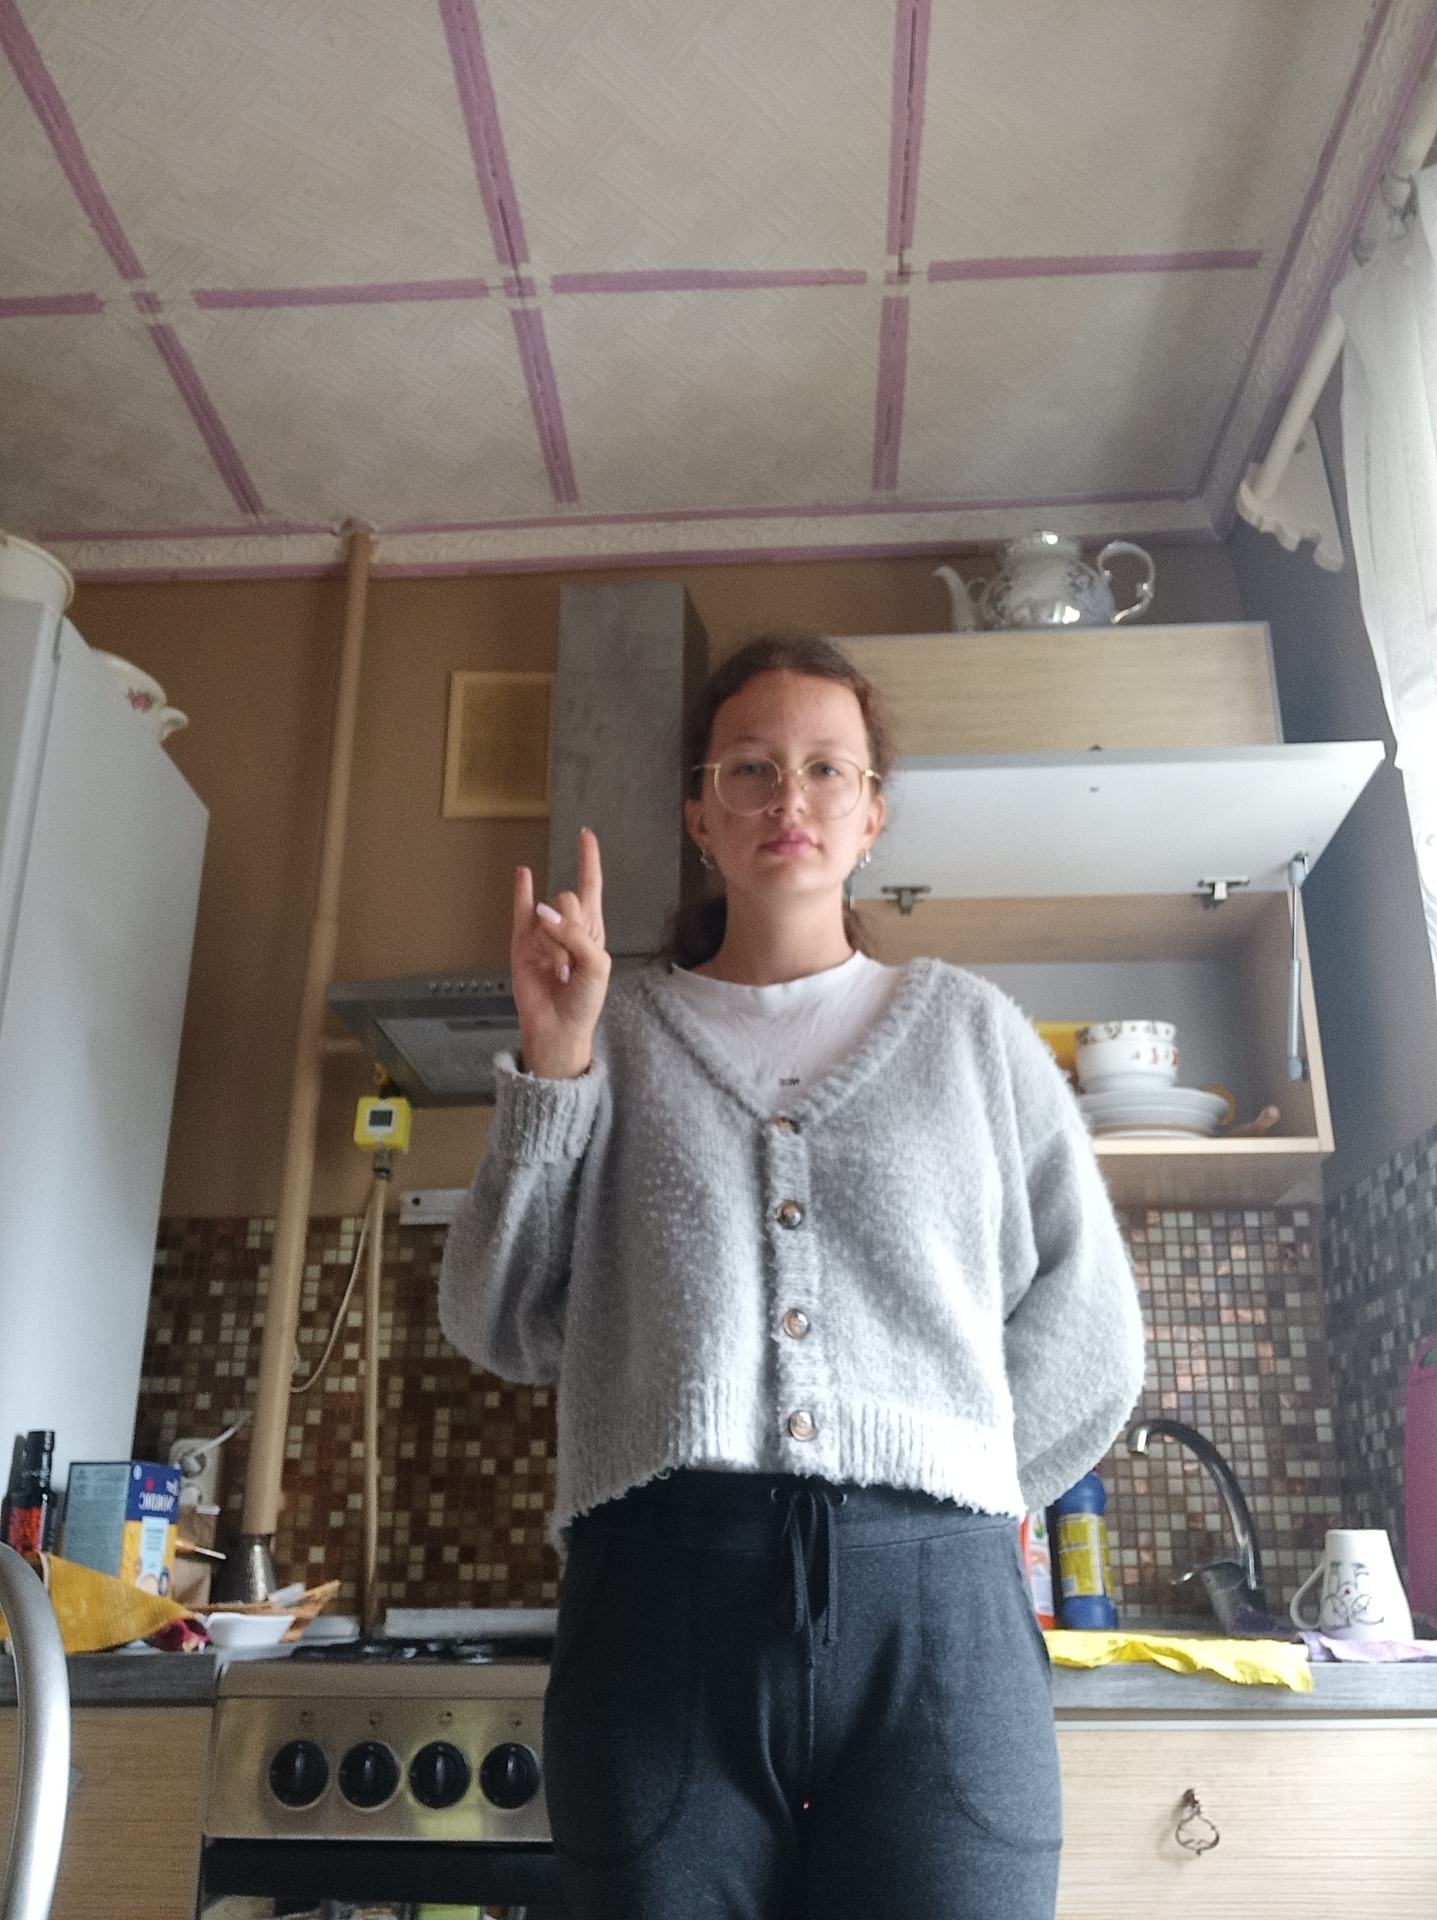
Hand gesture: rock